Church of St Mary the Virgin, Salford, Bedfordshire

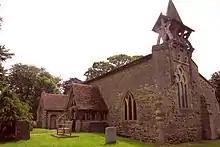
St Mary the Virgin church

Church of St Mary the Virgin is a Grade I listed church in Salford, Bedfordshire, England. It is still standing in 2024.